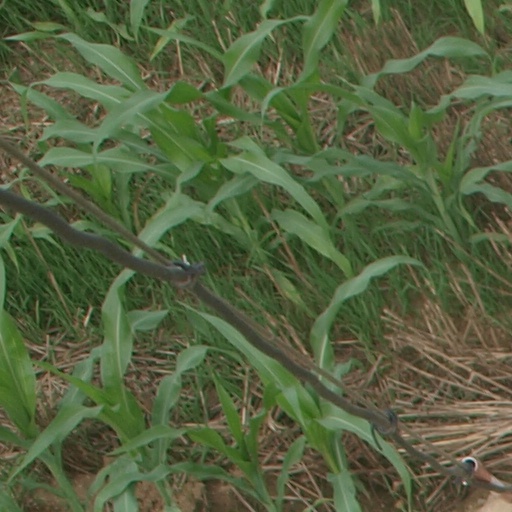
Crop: maize; corn